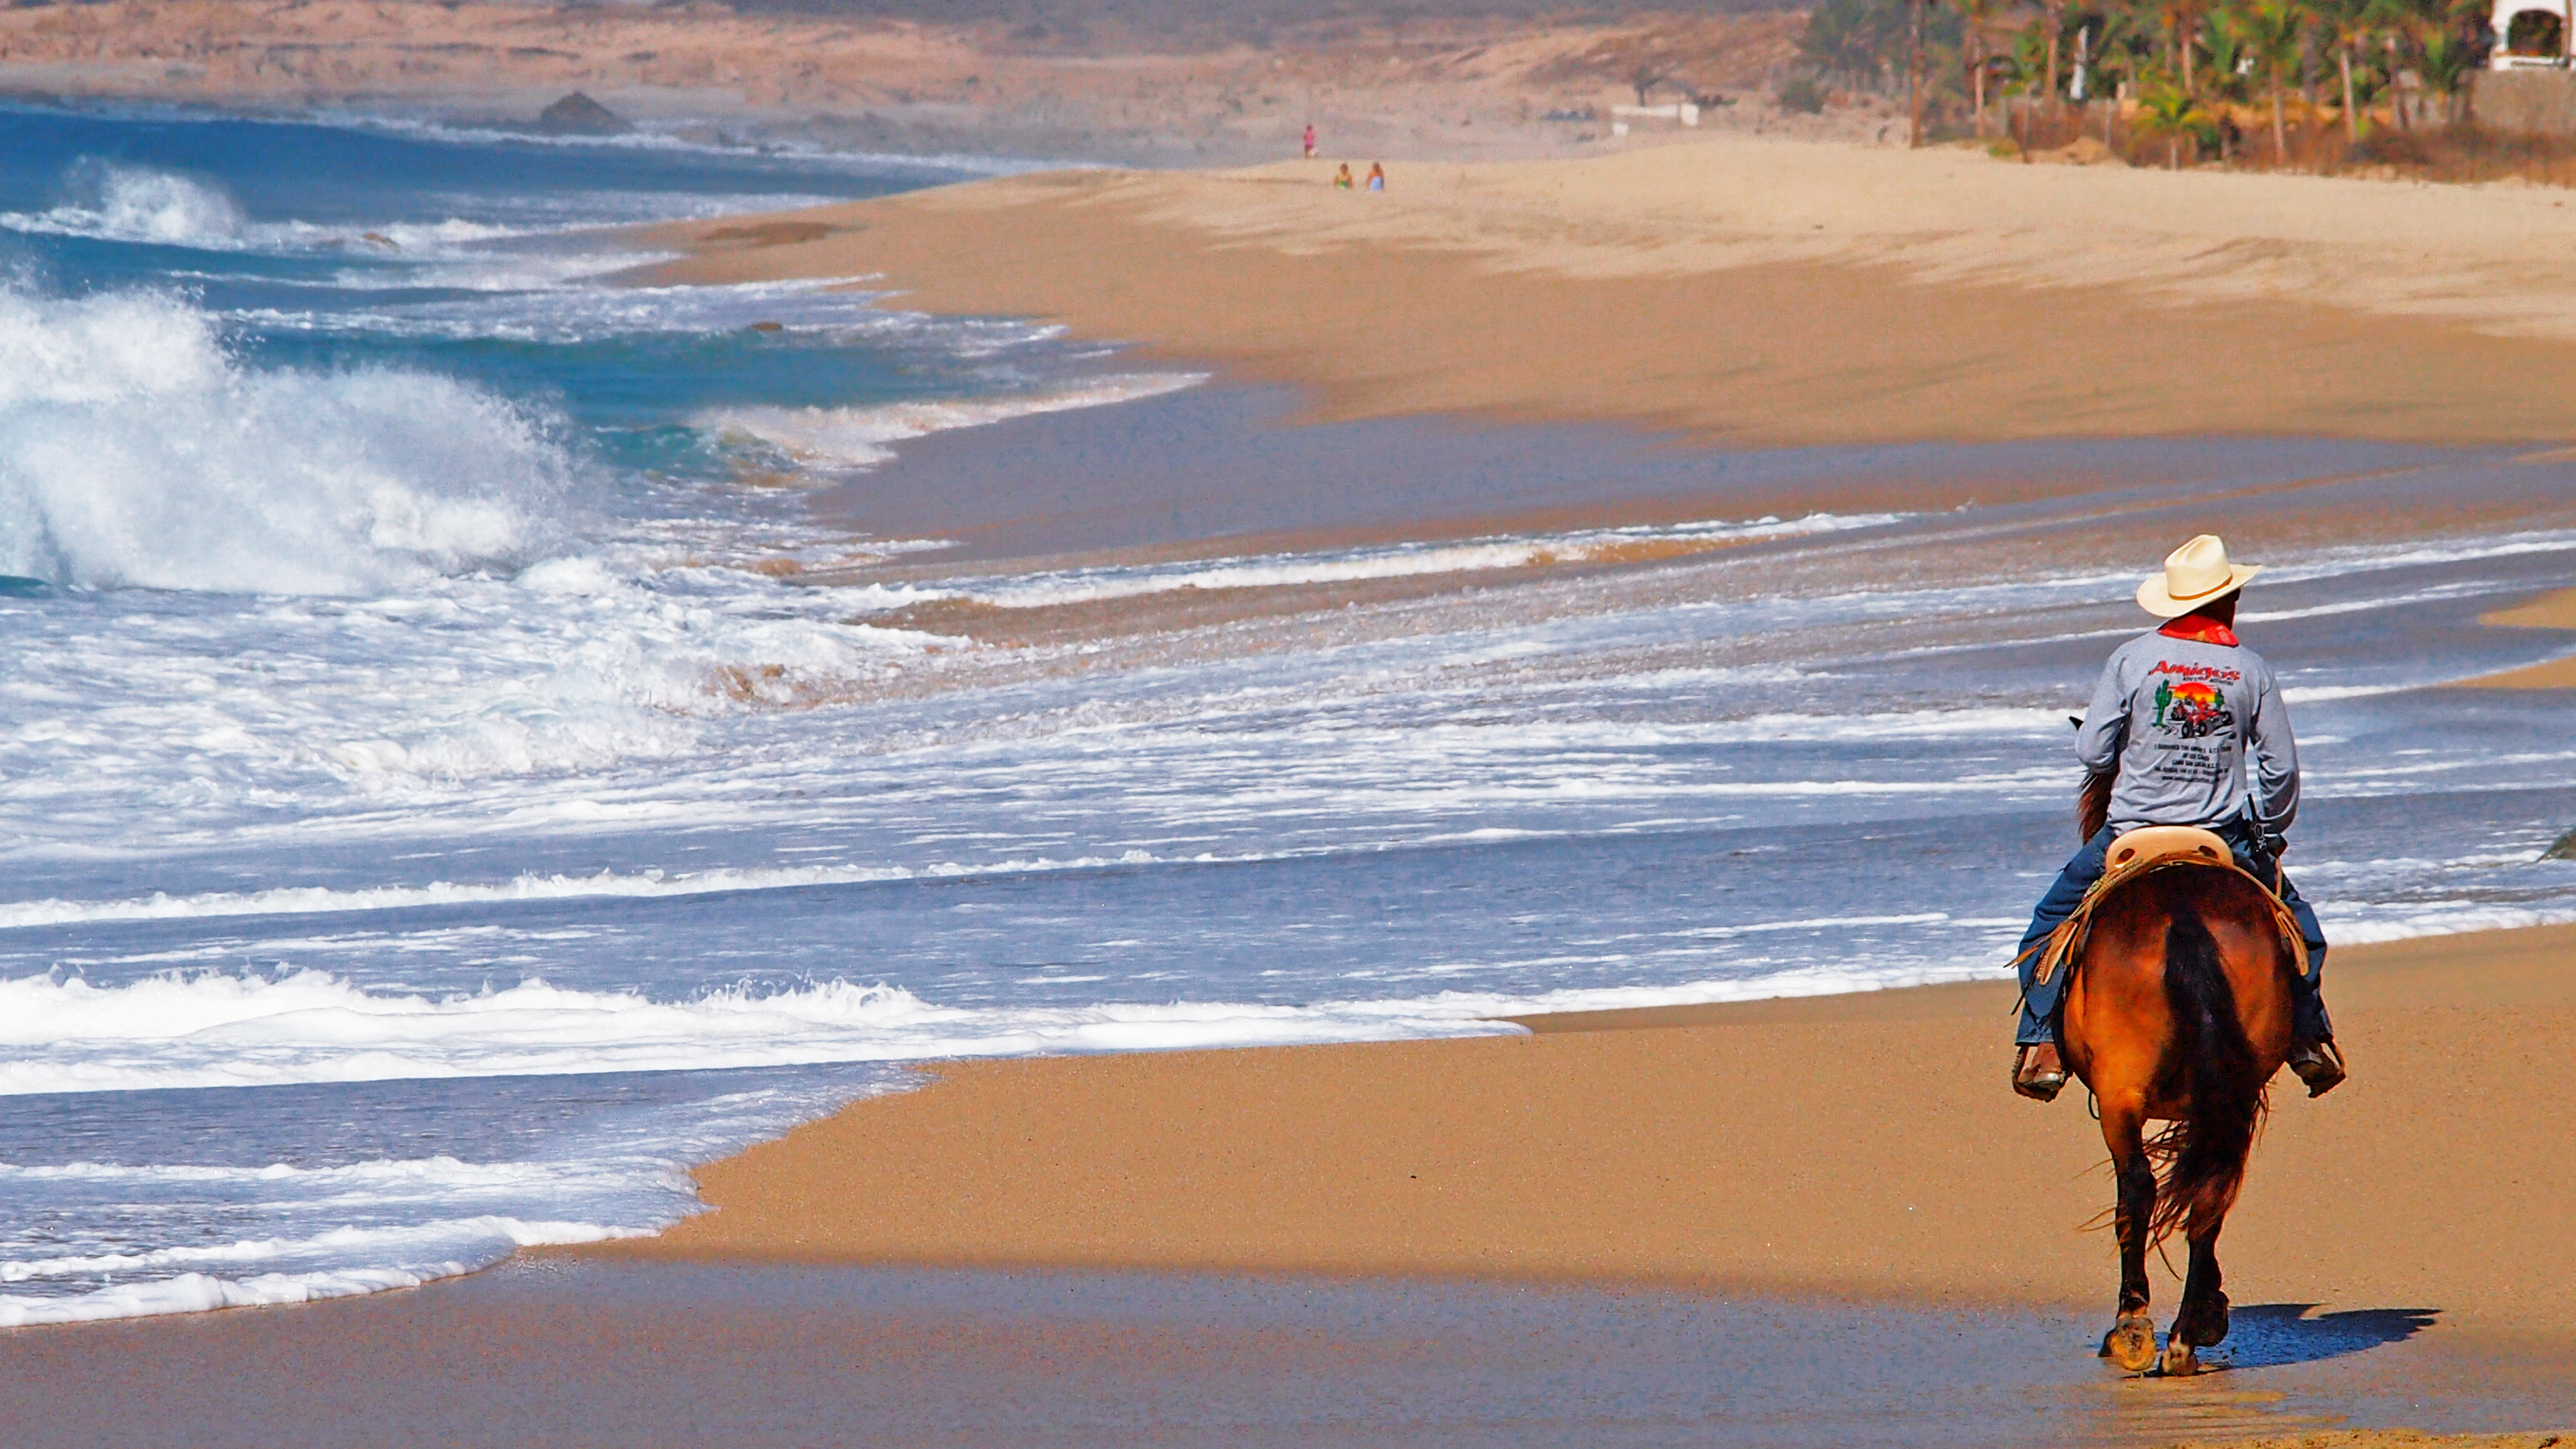
beach, landscape, sea, coast, water, sand, white, vacation, horse, hat, tourism, creativecommons, waves, tour, solitary, mexico, cowboy